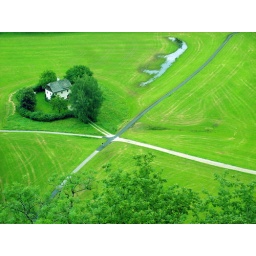
little house in the green valley